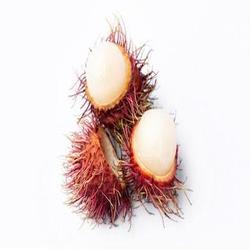
Label: Rambutan